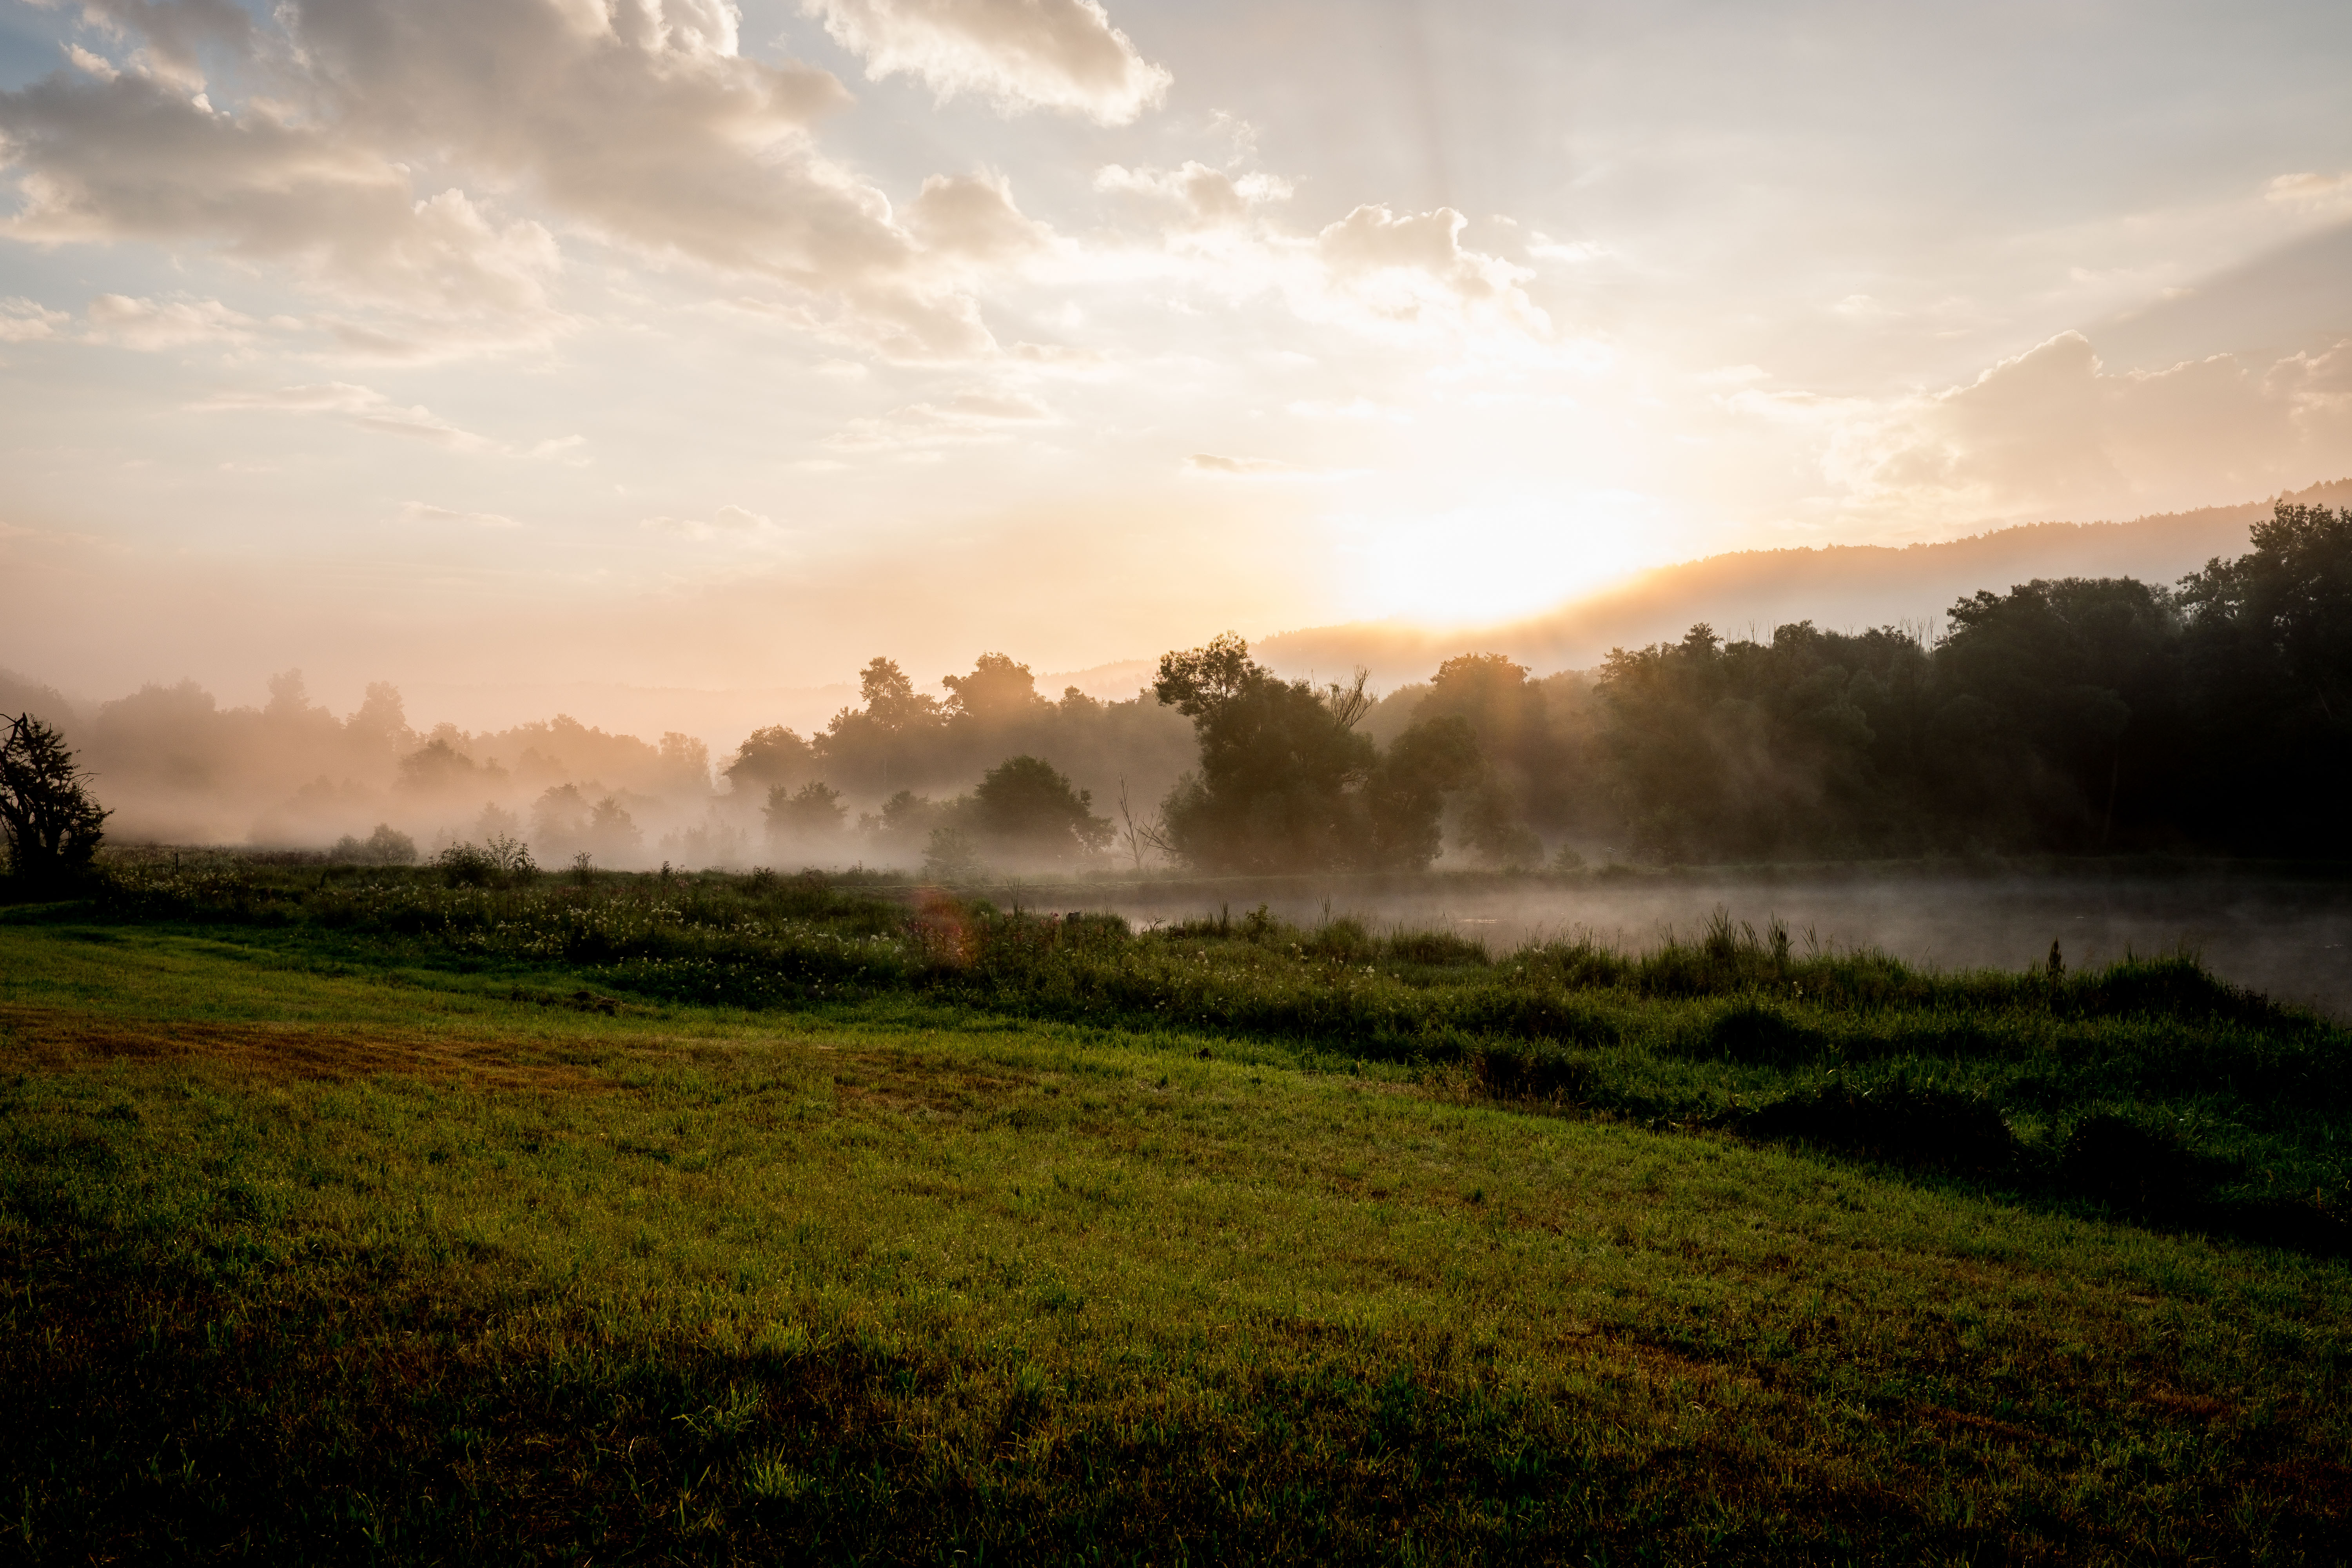
landscape, tree, water, nature, forest, grass, horizon, mountain, cloud, sky, sun, fog, sunrise, sunset, mist, field, meadow, sunlight, morning, leaf, hill, dawn, atmosphere, river, foggy, dusk, evening, green, reflection, autumn, weather, plain, sunny, grey, art, beauty, germany, landschaft, kunst, bayern, bavaria, nebel, upper, fuji, fluss, regen, baum, habitat, xpro2, 23mm, sonnenaufgang, oberpfalz, regenstauf, palatinate, waster, rural area, b ume, deutschkland, meteorological phenomenon, natural environment, atmospheric phenomenon